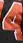
Number: 4